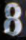
Number: 8